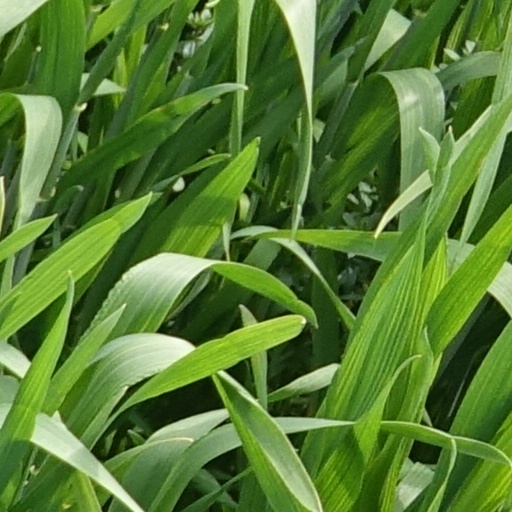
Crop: wheat